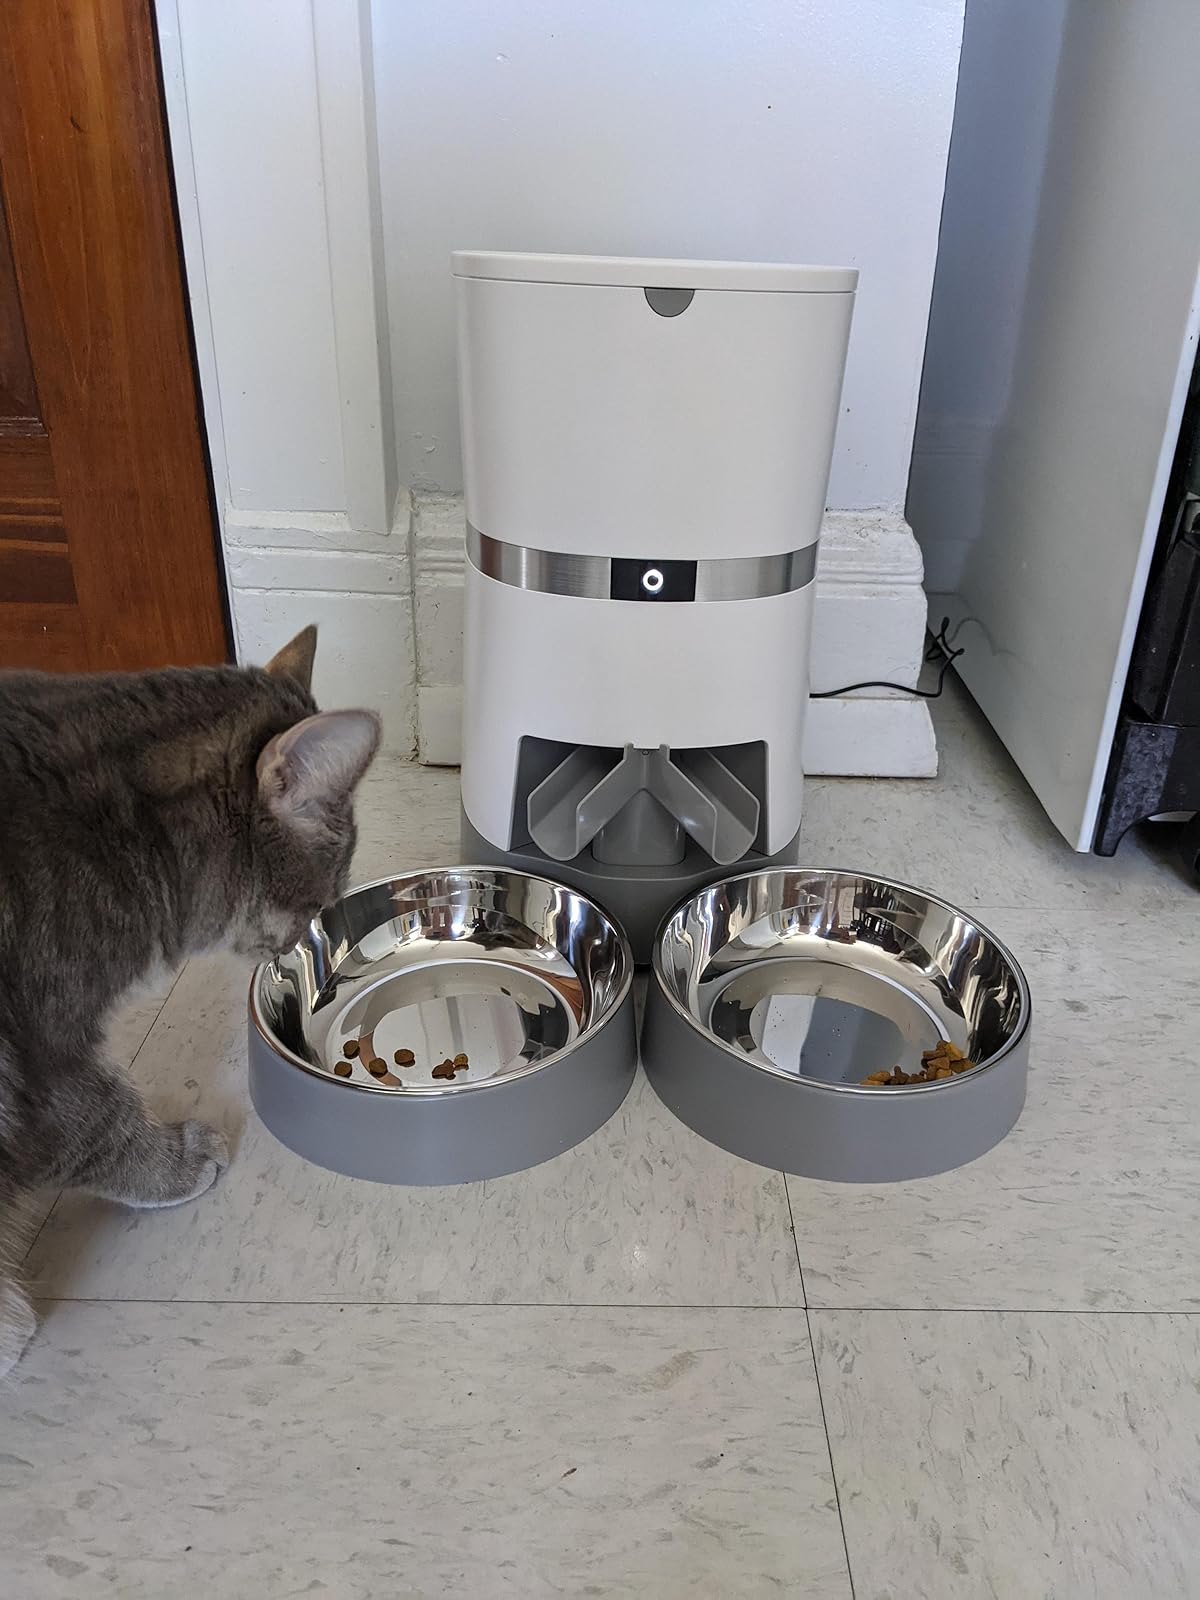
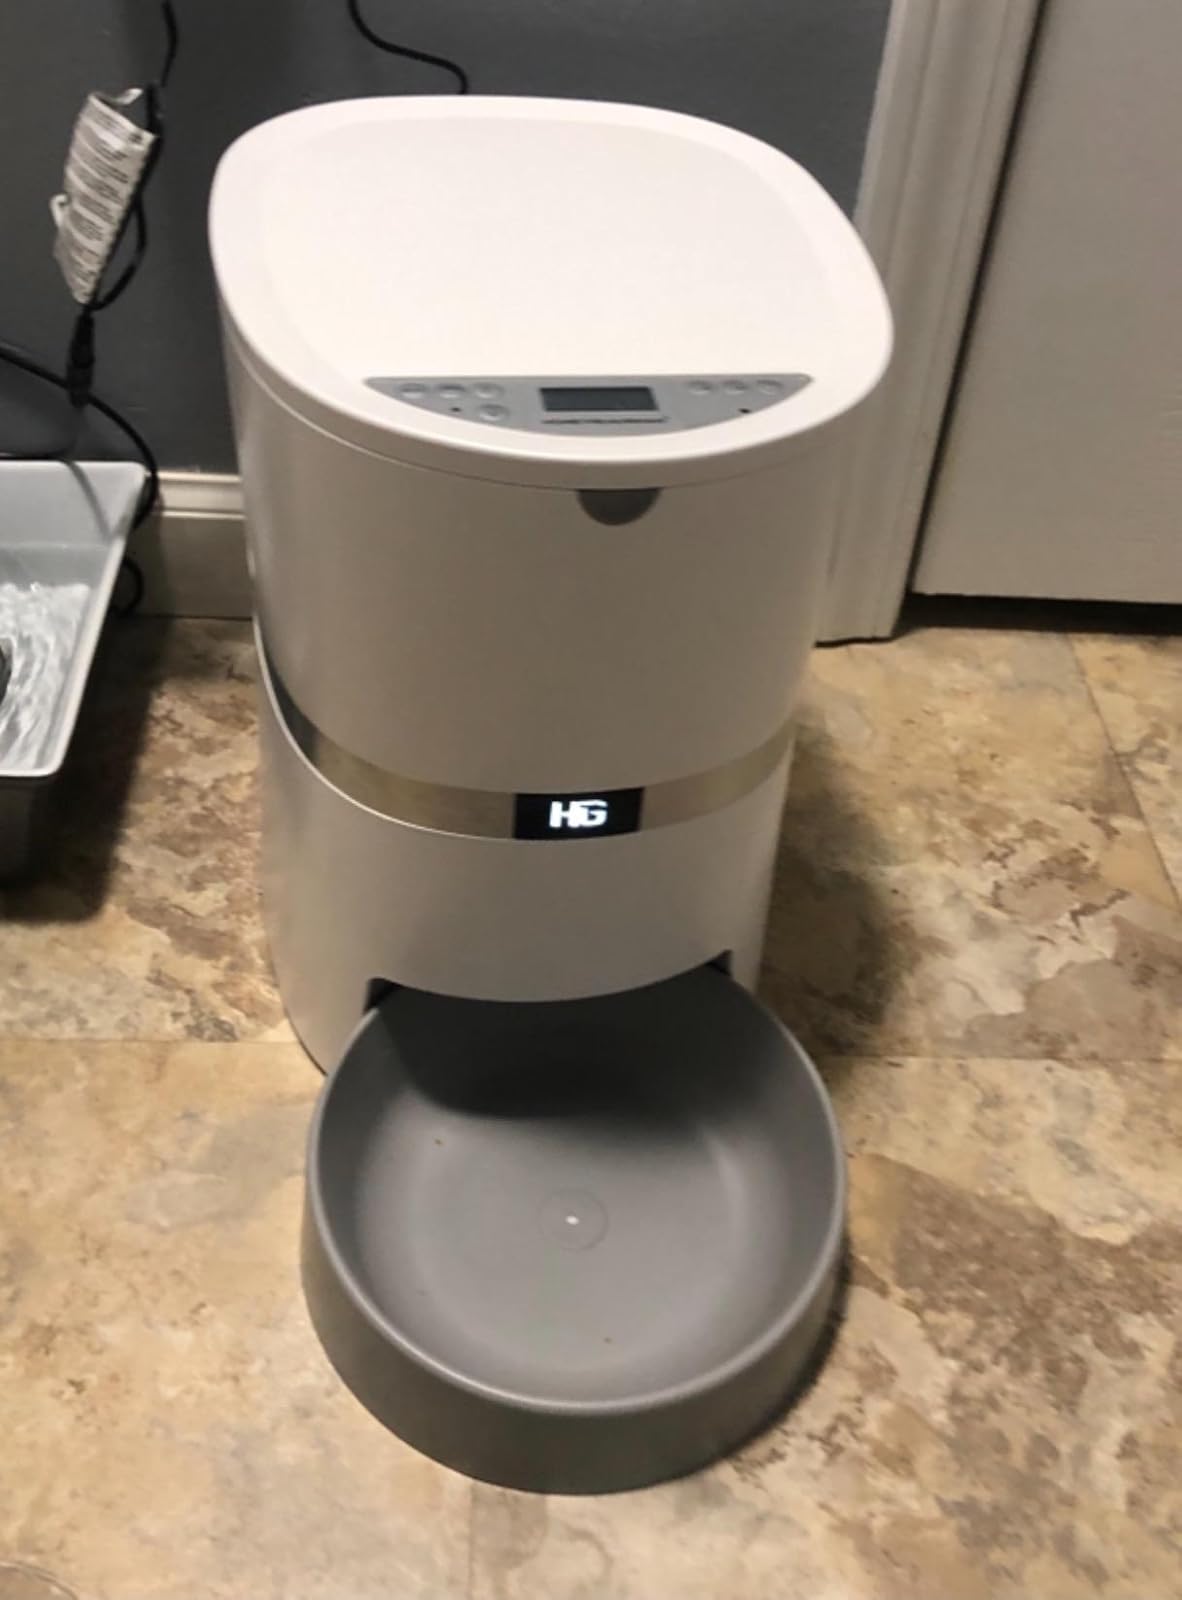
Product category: items_feeder
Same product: no